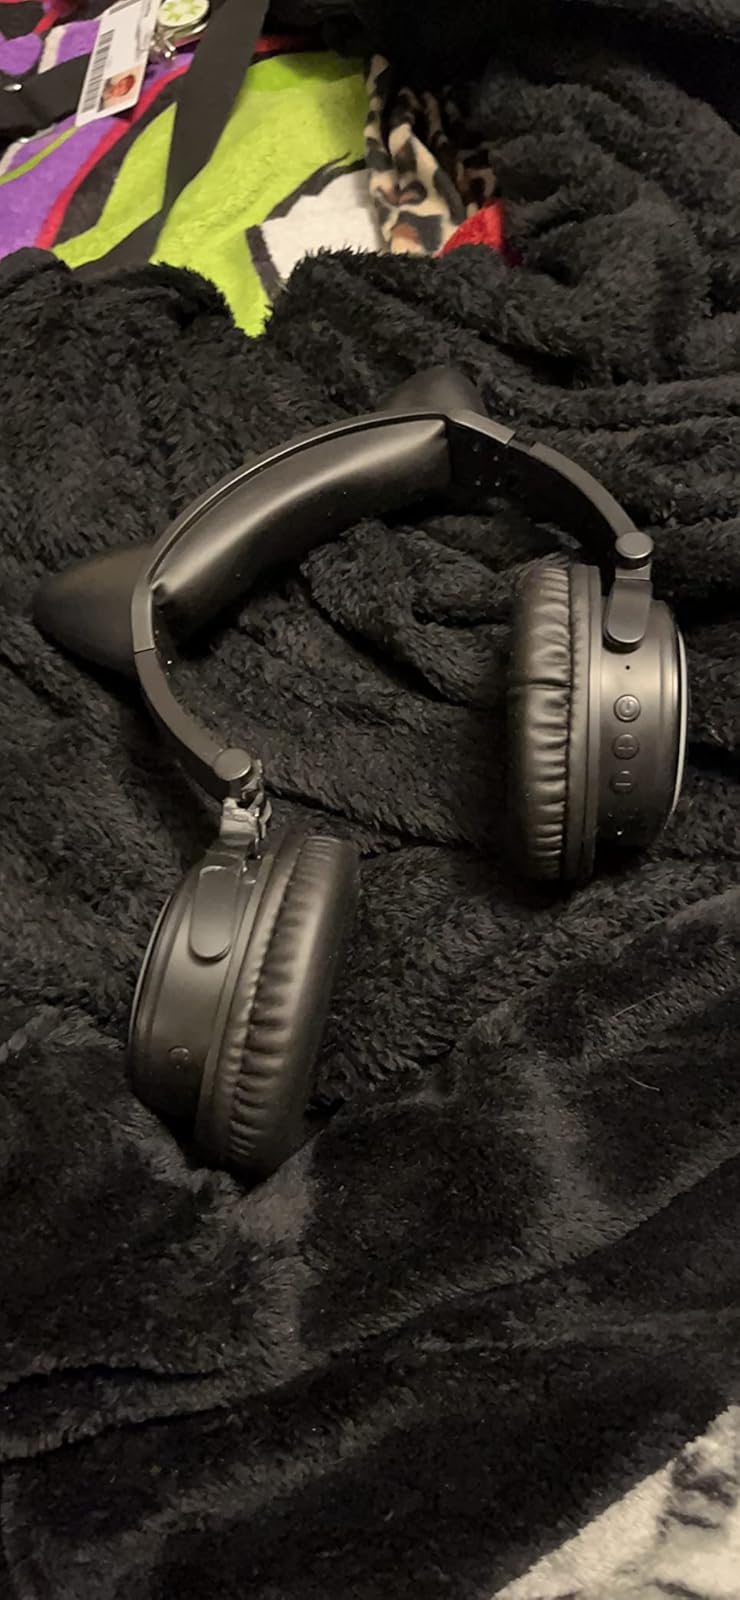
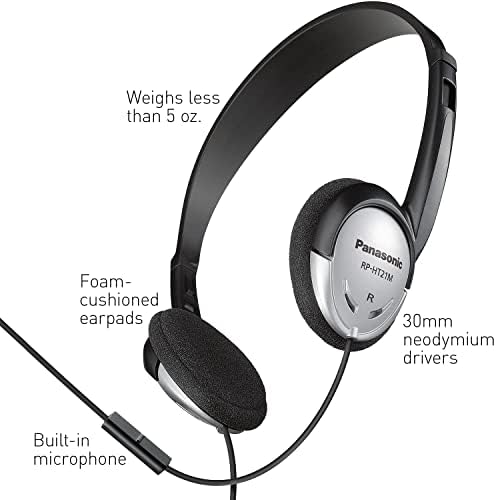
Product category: headphones
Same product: no